Buddhism in Thailand

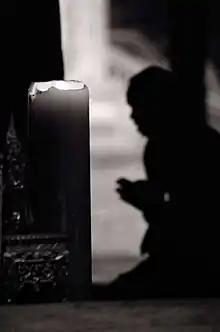
A bhikkhu chants evening prayers inside a monastery located near the town of Kantharalak, Thailand.

During the 20th century, the Thai forest tradition continued to grow, with charismatic figures such as Ajahn Maha Bua, Ajahn Chah, Ajahn Thate and Ajahn Lee (all students of the now famous Ajahn Mun) developing influential monastic communities.